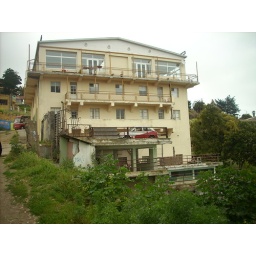
The car in the second floor